Oceanic crust

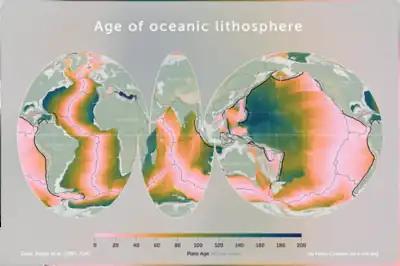
Map of the Earth's oceanic crust, with colours indicating the age of the crust. Lighter shades indicate younger age, and darker shades indicate older age. The lines represent tectonic plate boundaries.

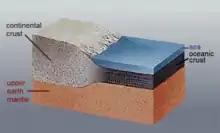
Continental and oceanic crust on the Earth's upper mantle

Oceanic crust is the uppermost layer of the oceanic portion of the tectonic plates. It is composed of the upper oceanic crust, with pillow lavas and a dike complex, and the lower oceanic crust, composed of troctolite, gabbro and ultramafic cumulates. The crust lies above the rigid uppermost layer of the mantle. The crust and the rigid upper mantle layer together constitute oceanic lithosphere.